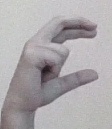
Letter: thal